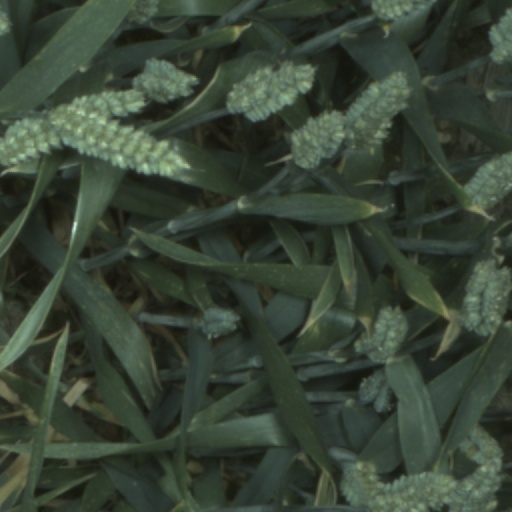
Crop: wheat